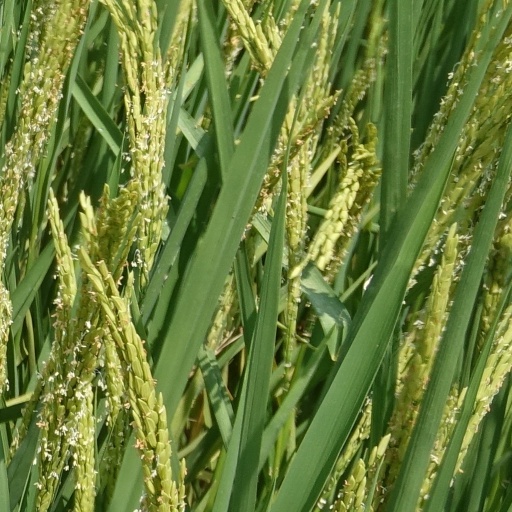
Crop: rice